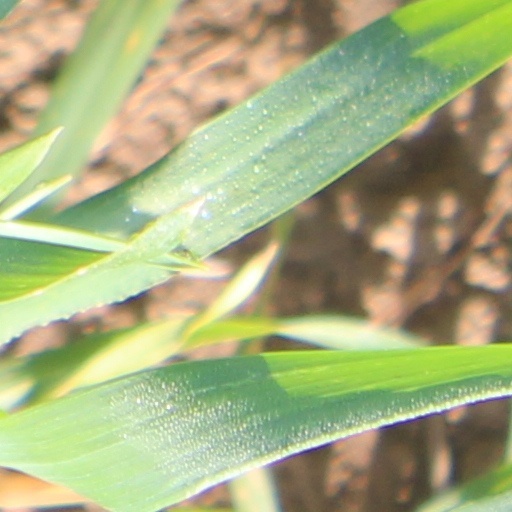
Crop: wheat